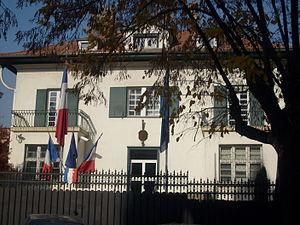
L'ambassade de France en Bulgarie est la représentation diplomatique de la République française auprès de la République de Bulgarie. Elle est située à Sofia, la capitale du pays, et son ambassadeur est, depuis 2016, Éric Lebédel.
Les relations entre la Bulgarie et la France sont des relations internationales s'exerçant au sein de l'Union européenne entre deux États membres de l'Union, la République de Bulgarie et la République française. Elles sont structurées par deux ambassades, l'ambassade de Bulgarie en France et l'ambassade de France en Bulgarie. Les deux pays sont membres de l'Organisation du traité de l'Atlantique nord et de l'Organisation internationale de la francophonie.